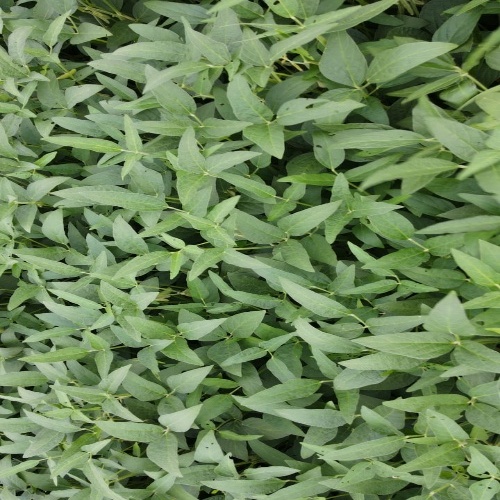
Label: Diabrotica_speciosa